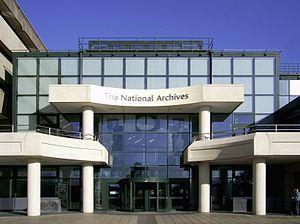
Un bâtiment d'archives est un édifice consacré à la conservation et à la consultation de fonds et de documents d'archives. De la structure, des matériaux et des équipements d’un bâtiment d’archives dépendent les bonnes conditions de conservation des documents d’archives. Les bâtiments d’archives font donc l’objet de normes très précises. Mais selon le Conseil international des archives, les bâtiments d’archives, comme toute œuvre, répondent à des problèmes liés à l’architecture, à l’esthétique, à l’émotion, à l’environnement et à la construction ».
Les Archives nationales sont une agence exécutive britannique créé en avril 2003 par la réunion de deux institutions plus anciennes :